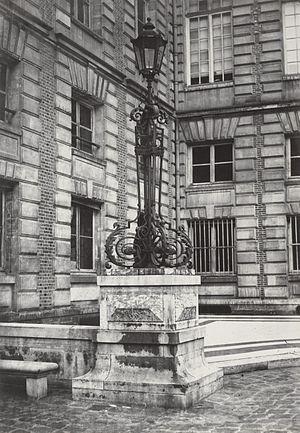
L'hôtel Tubeuf est un hôtel particulier du 2ᵉ arrondissement de Paris dont la construction commence en 1635. Les façades, toitures et certains éléments architecturaux intérieurs, comme l'escalier du département des Estampes de la Bibliothèque nationale de France, font l’objet d’une inscription au titre des monuments historiques depuis le 29 décembre 1983. D'autres éléments, comme la chambre de Mazarin, sont classés à la même date. Cet édifice hébergeait la Compagnie des Indes orientales au XVIIIᵉ siècle.